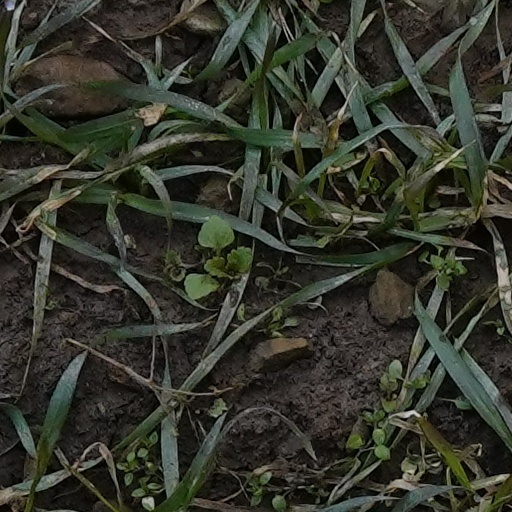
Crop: wheat